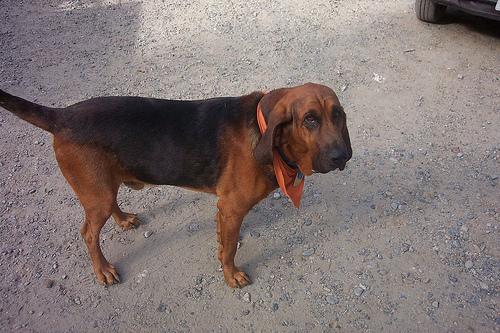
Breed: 207-n000044-bloodhound